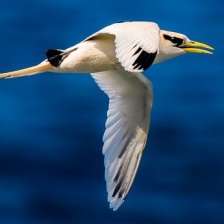
Species: WHITE TAILED TROPIC
Scientific name: PHAETHON LEPTURUS